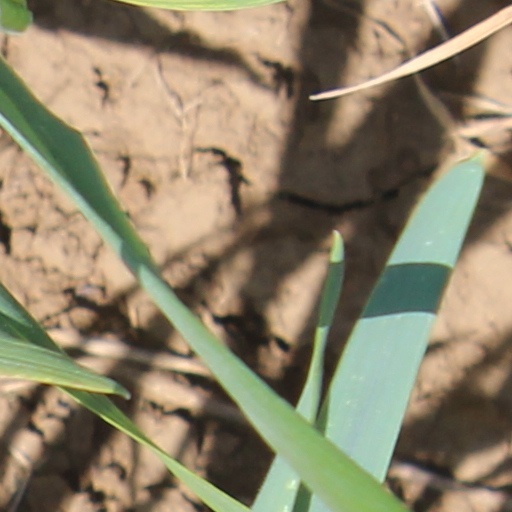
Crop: wheat